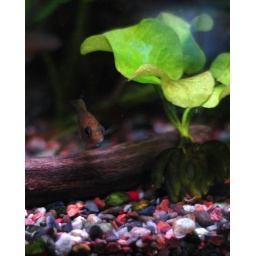
My little prehistoric fish hiding from me under the banana plant.